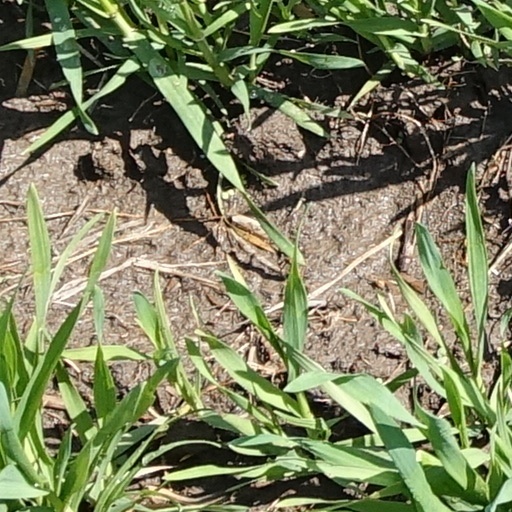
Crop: wheat